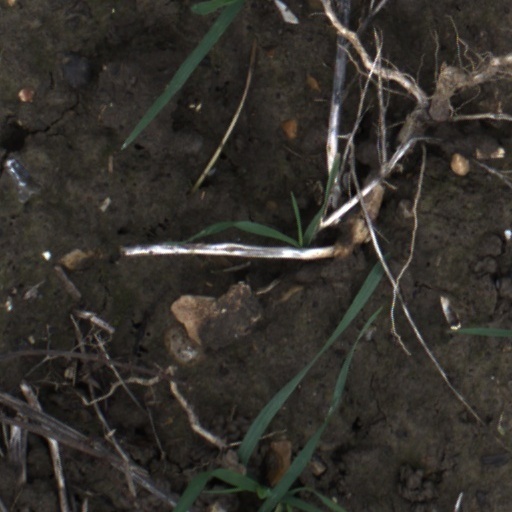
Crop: wheat